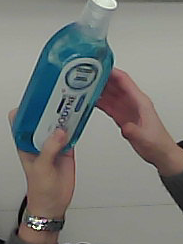
Product: sensodyne_mouthwash